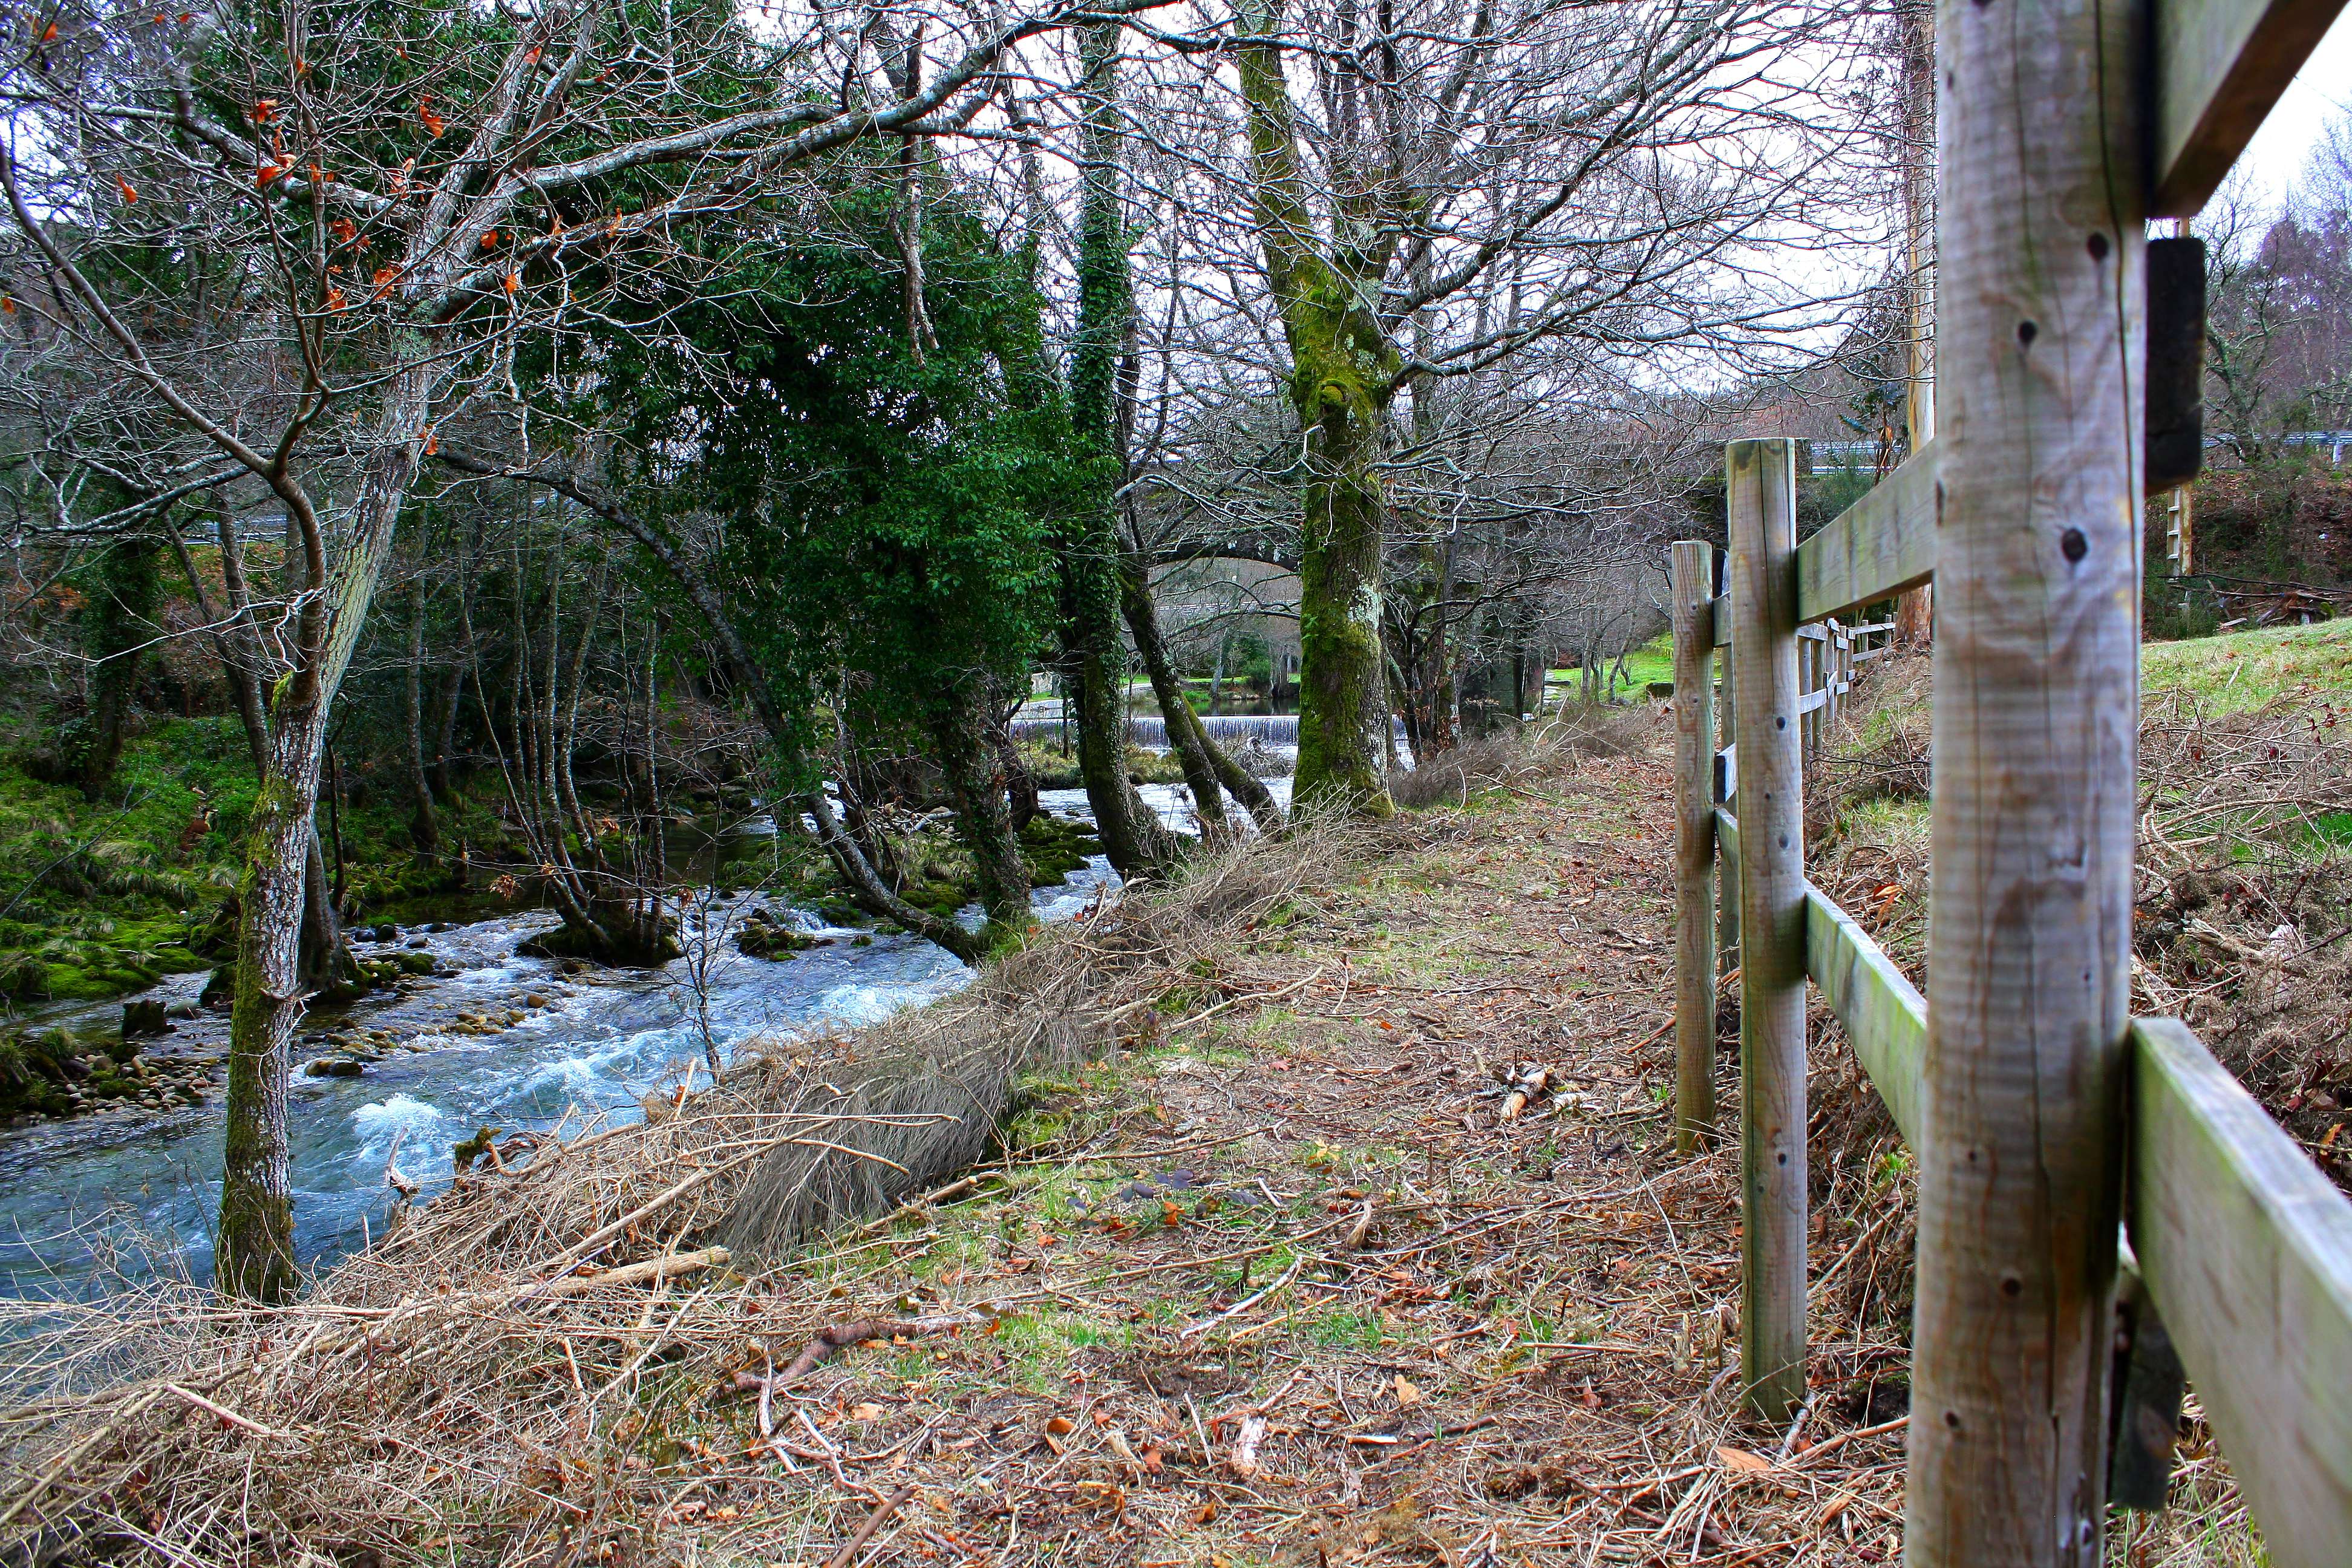
tree, trail, stream, waterway, spain, galicia, pontevedra, woodland, espana, ggl1, alama, canoneos1000d, rioverdugo, racelo